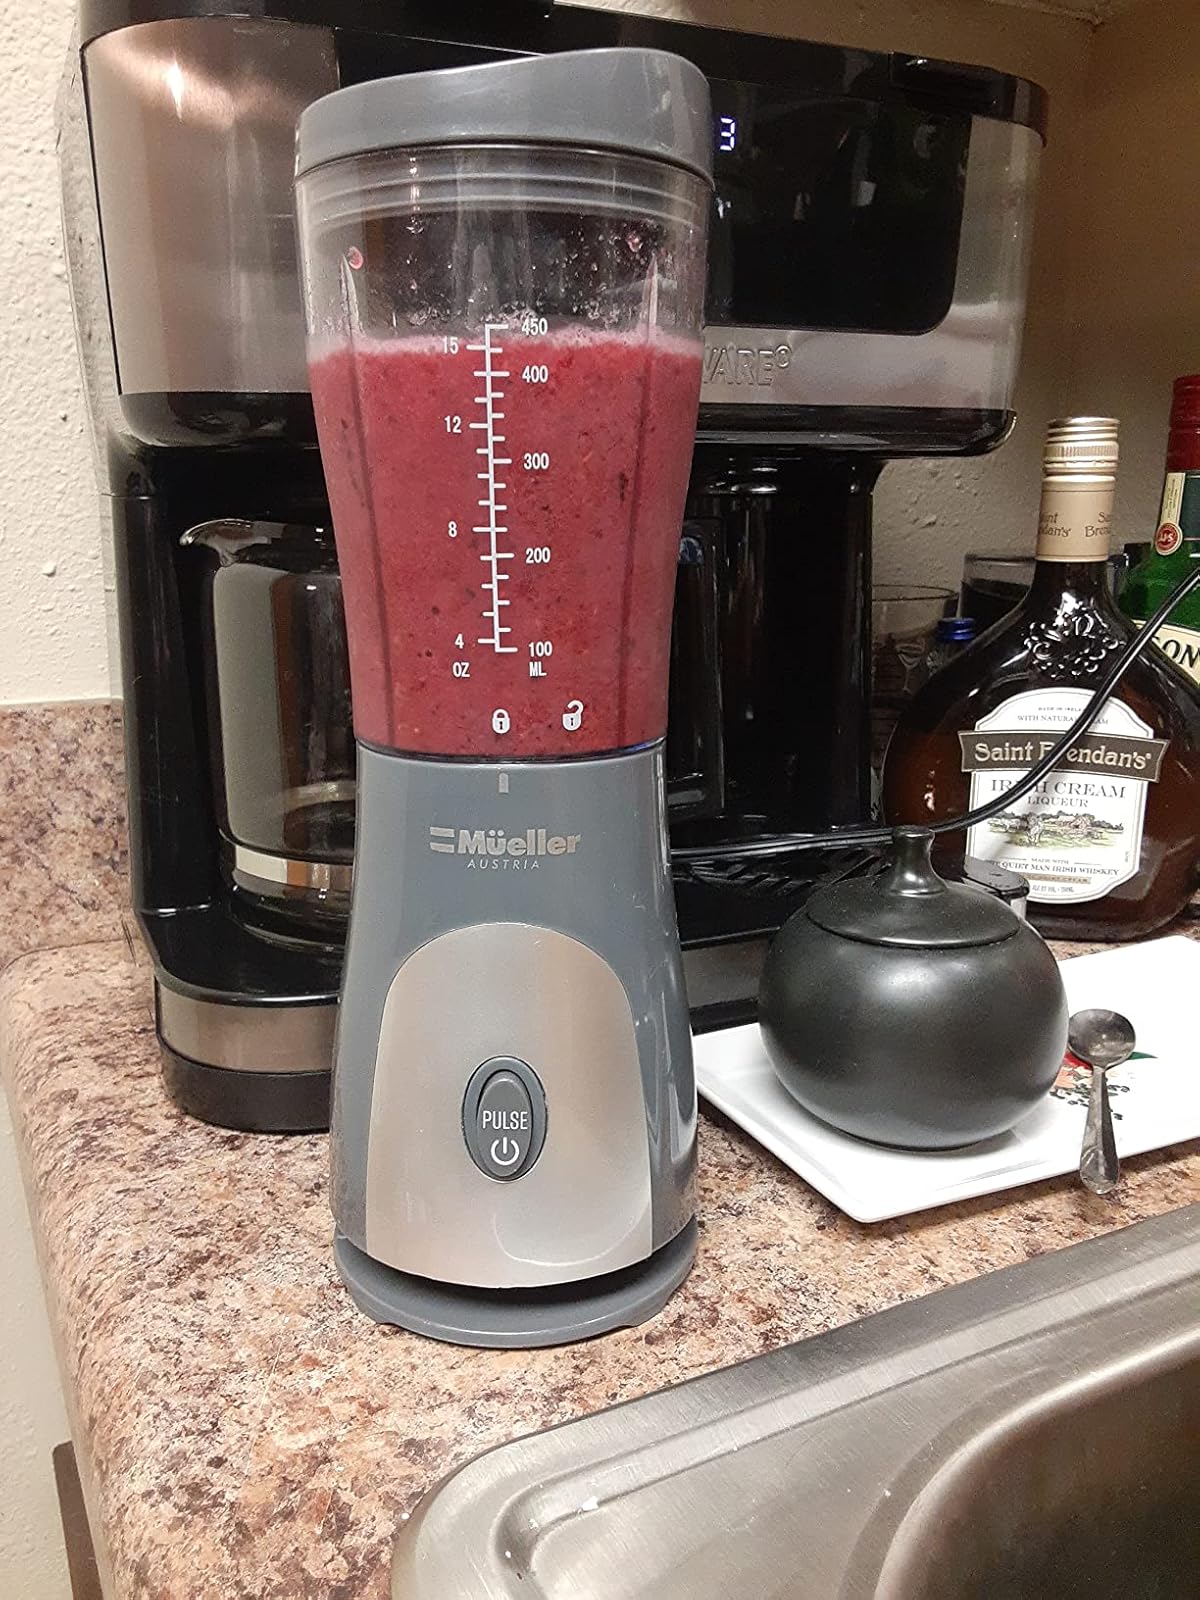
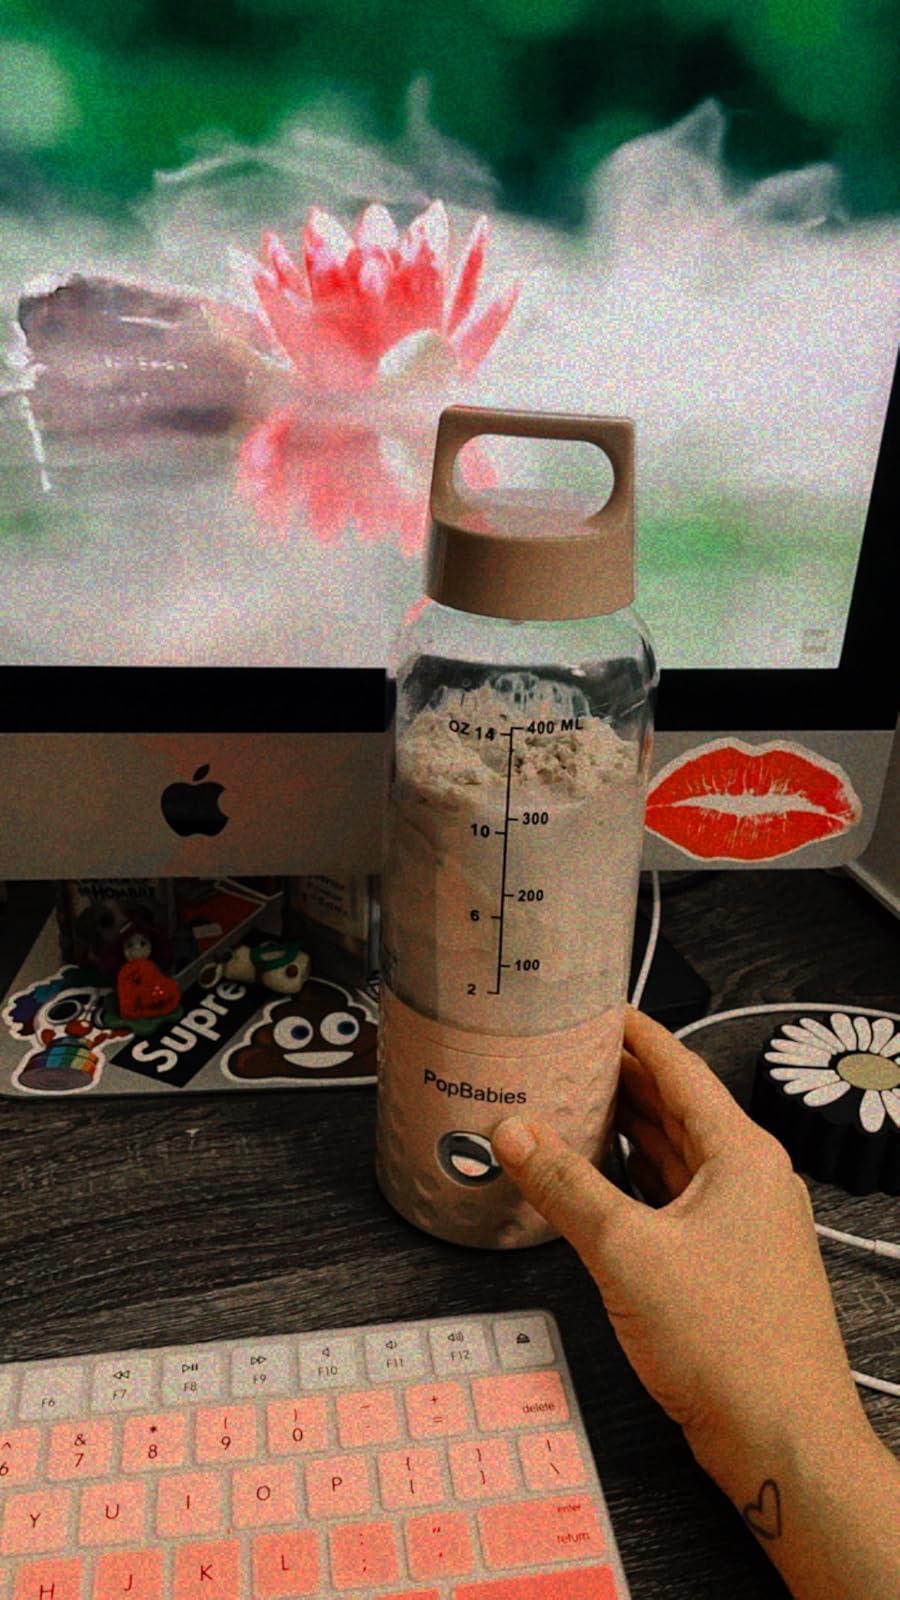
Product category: items_blender
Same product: no